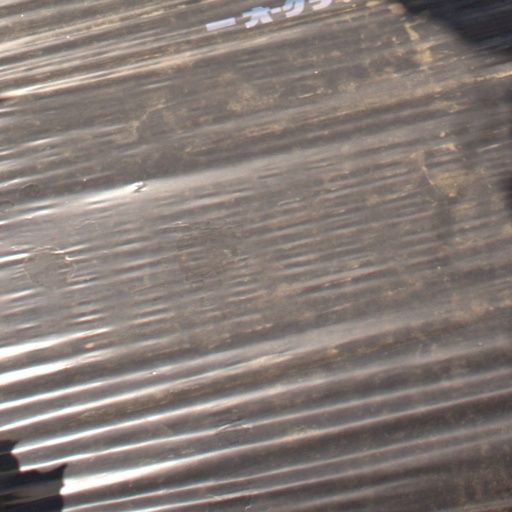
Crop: Jerusalem artichoke